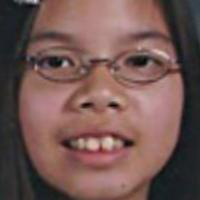
Age group: age 11-20